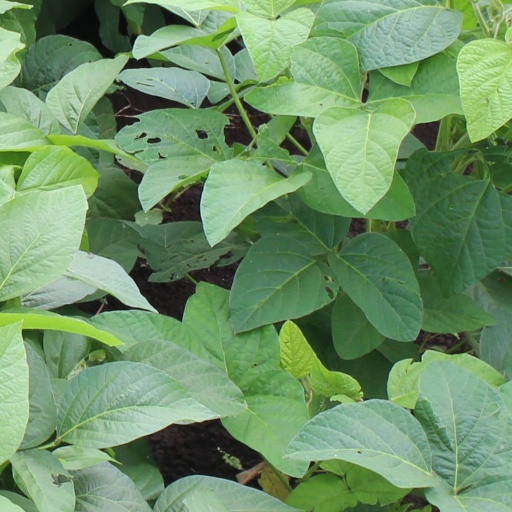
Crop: soybean